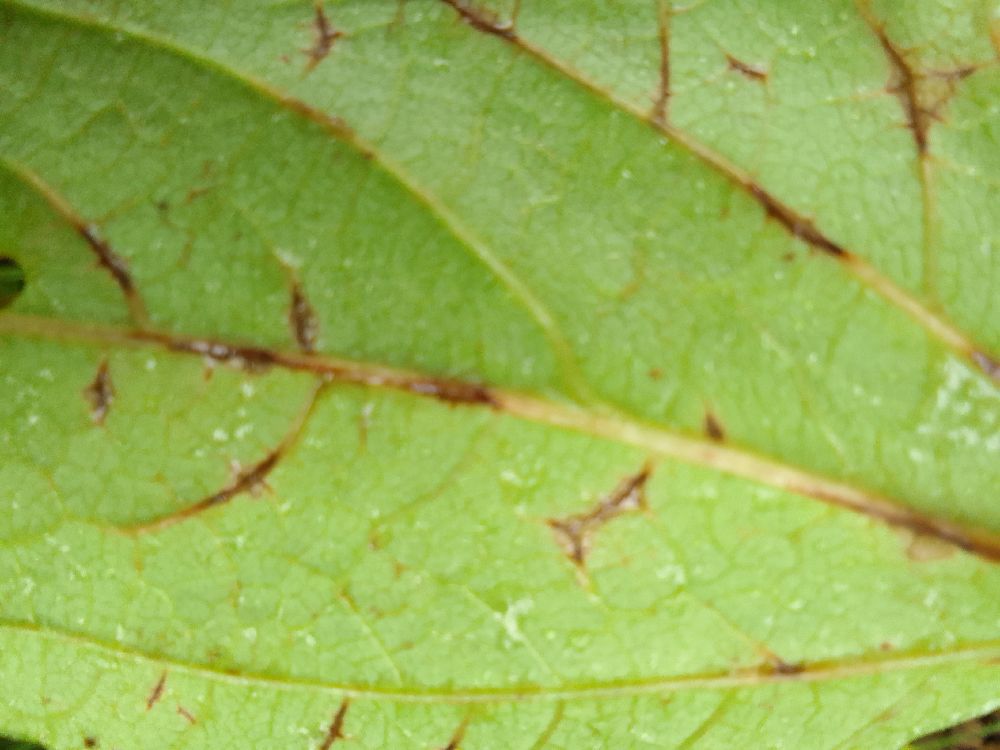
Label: anthracnose